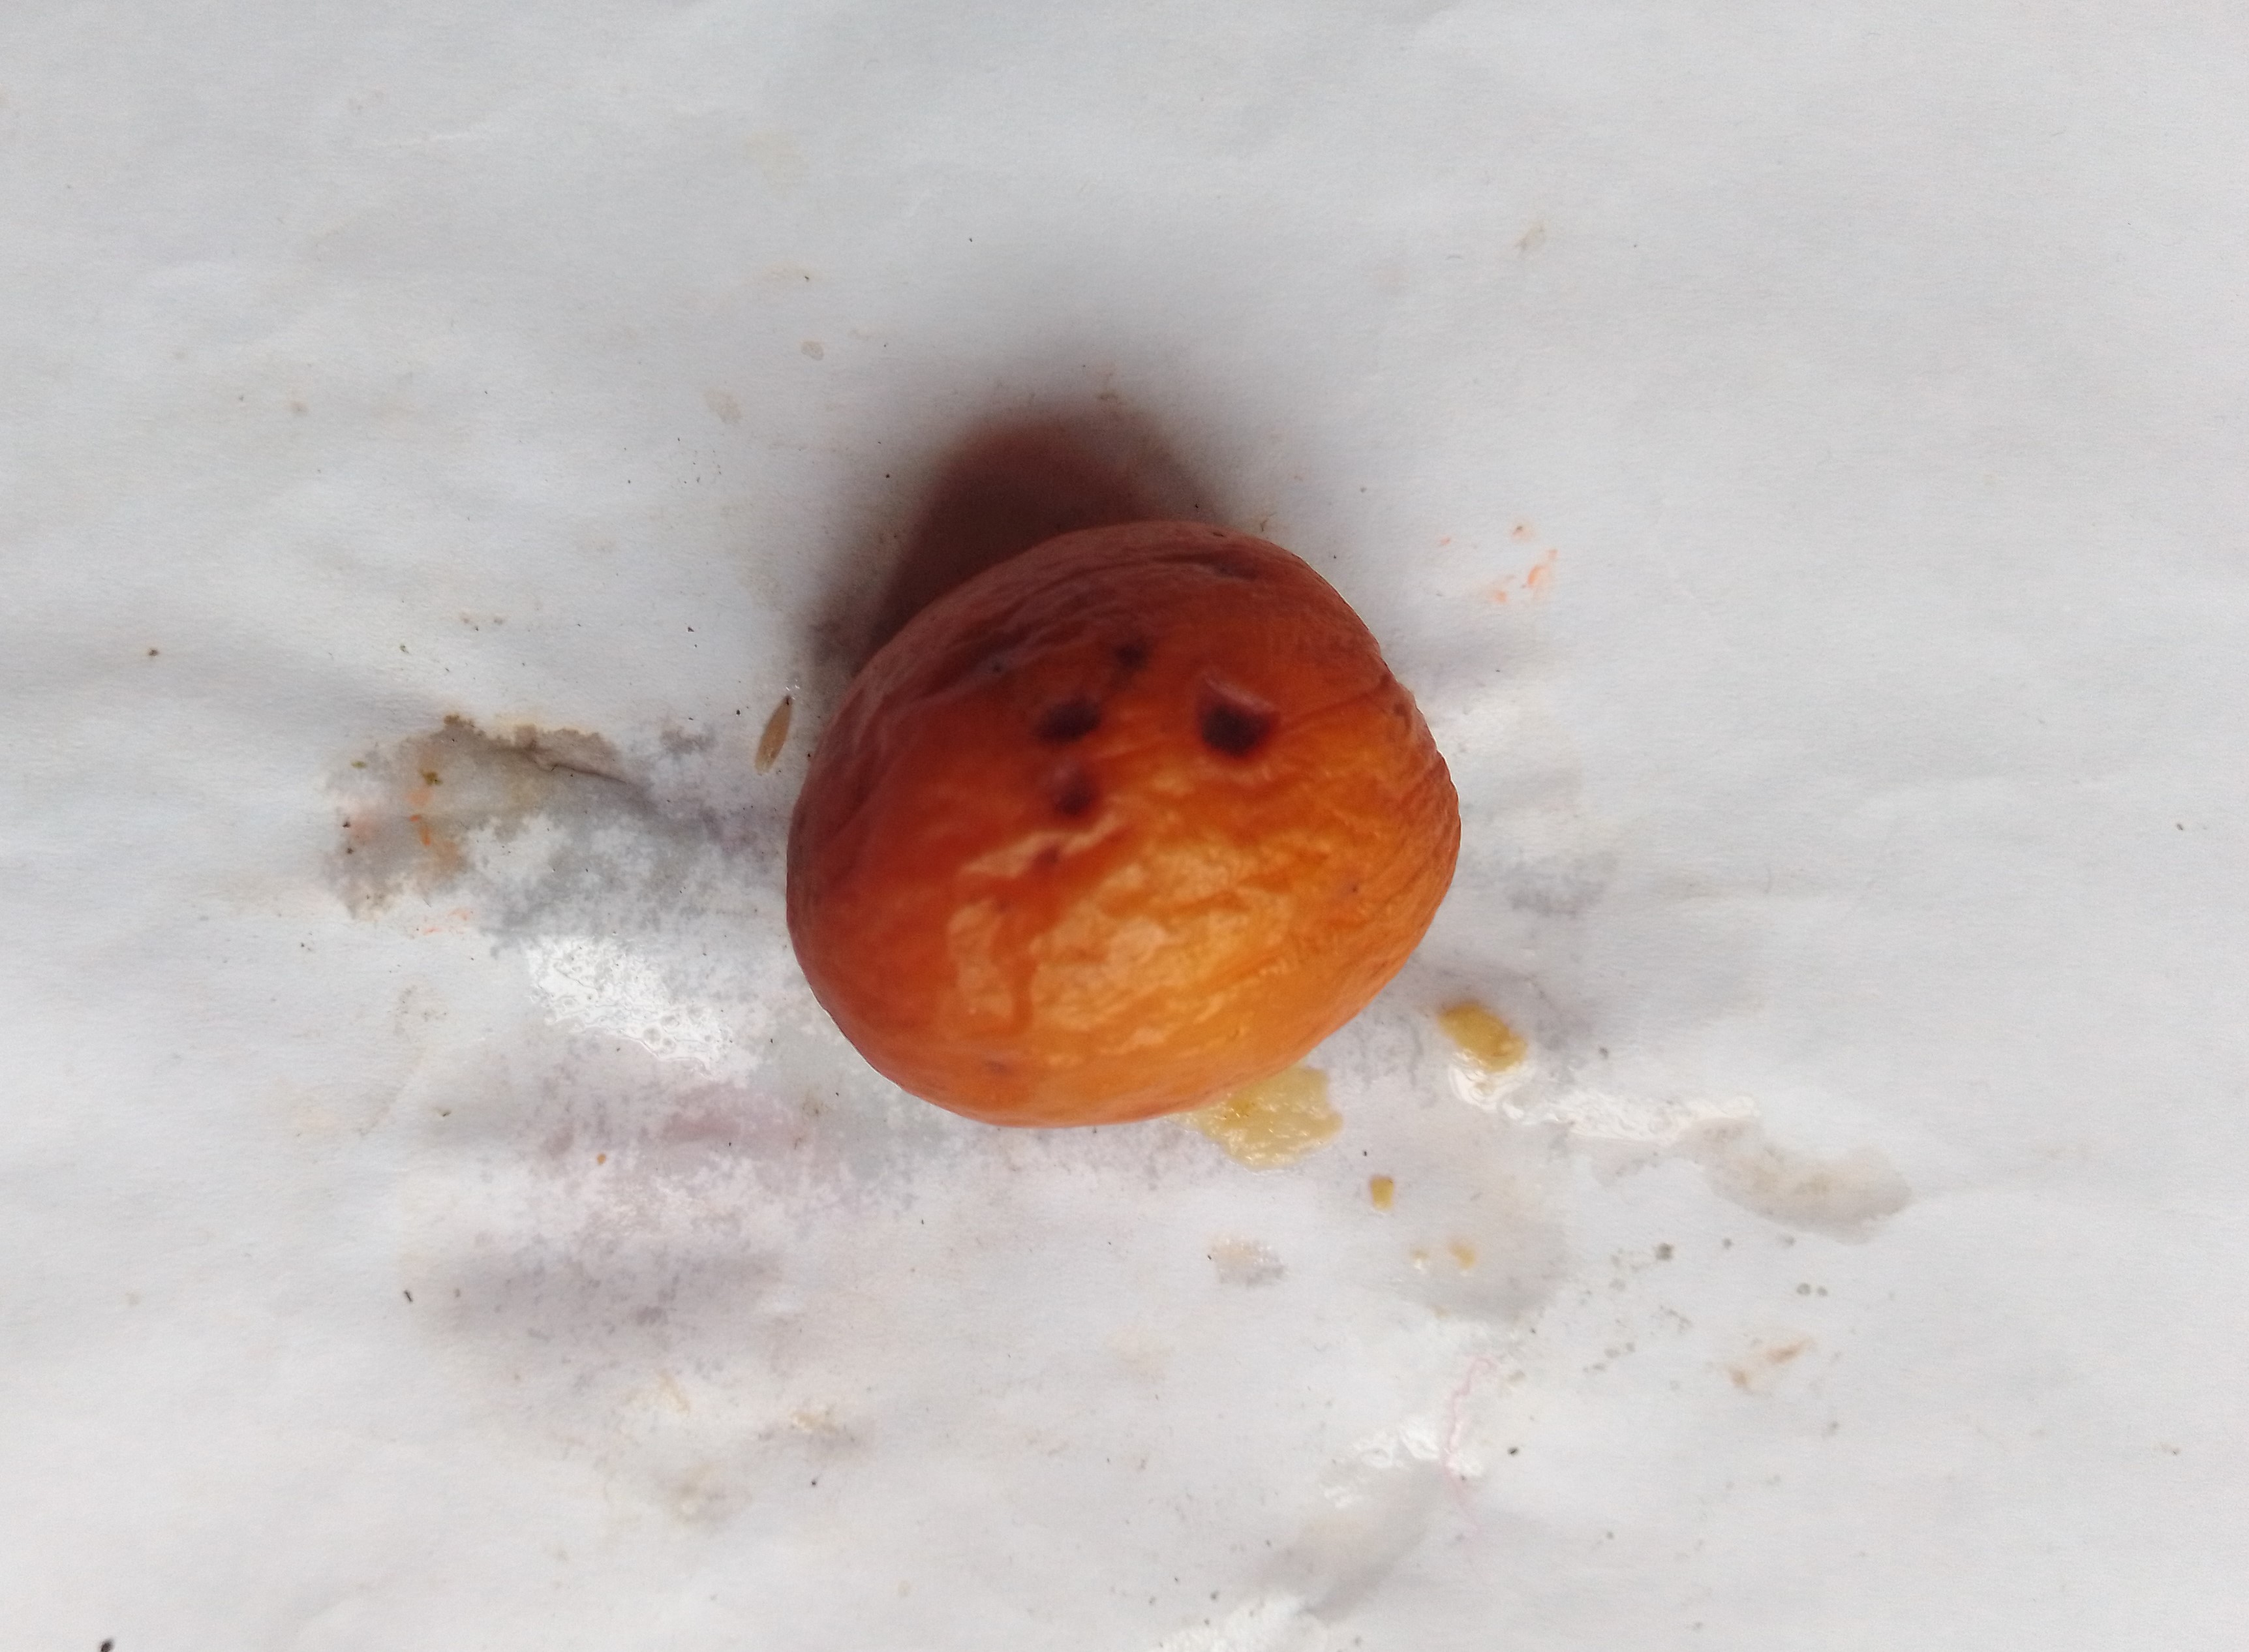
Fruit: jujube
Condition: rotten